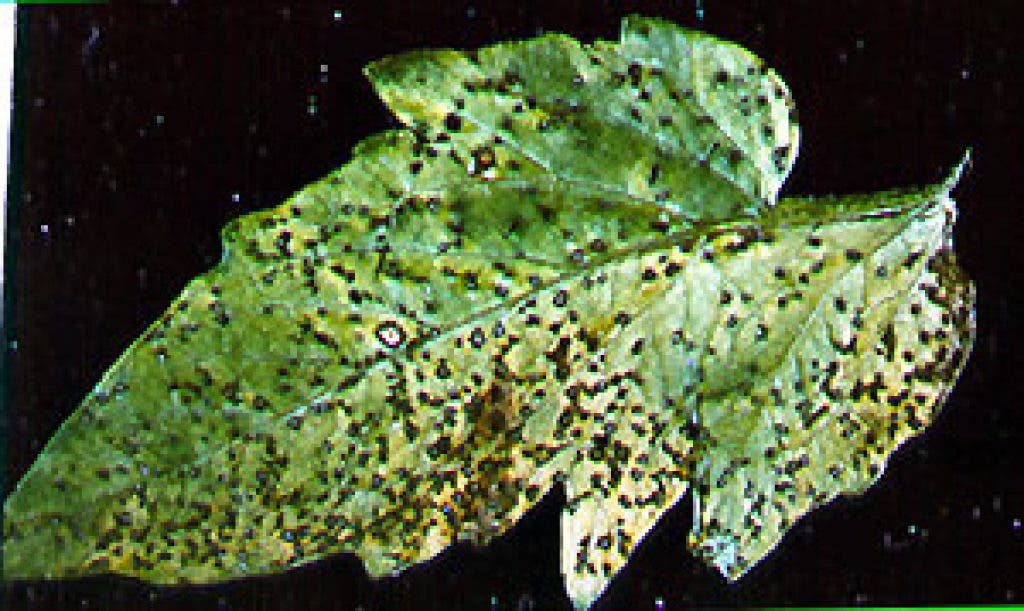
Plant: Tomato
Disease: tomato septoria leaf spot